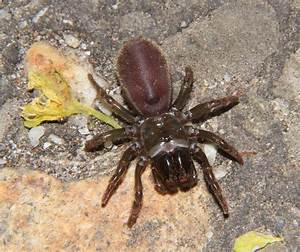
Label: spider